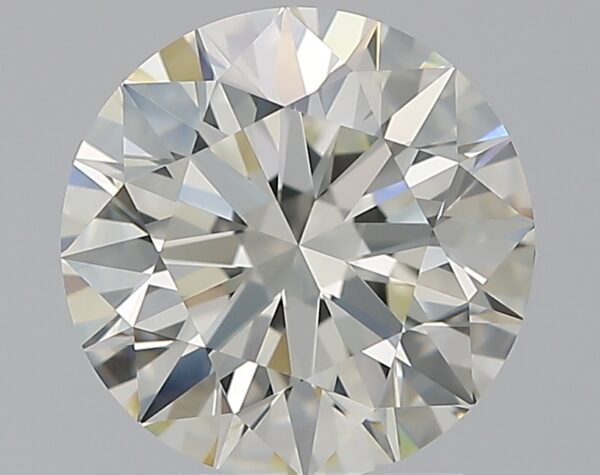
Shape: round
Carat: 1.79
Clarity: VS1
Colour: I
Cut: EX
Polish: EX
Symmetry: EX
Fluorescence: VS
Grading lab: GIA
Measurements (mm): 7.72 x 7.76 x 4.84